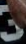
Number: 3